Cagayan de Oro's 1st congressional district

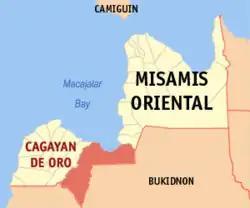
Location of Cagayan de Oro within Misamis Oriental

Cagayan de Oro's 1st congressional district is one of the two congressional districts of the Philippines in Cagayan de Oro. It has been represented in the House of Representatives since 2007. It was created by the 2007 reapportionment that divided the city into two congressional districts and which took effect in the same year. The district is composed of all barangays located west of the Cagayan River and includes the city's southern barangays bordering the mountains of Talakag and Iligan. It is currently represented in the 19th Congress by Lordan Suan of the Lakas-CMD and Padayon Pilipino.